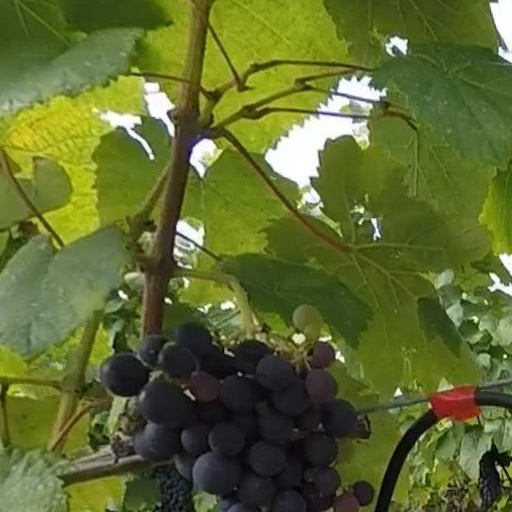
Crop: grape